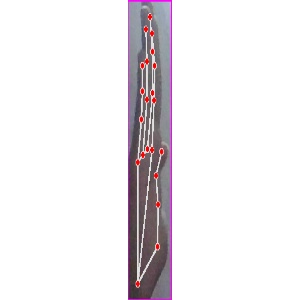
अक्षर: द